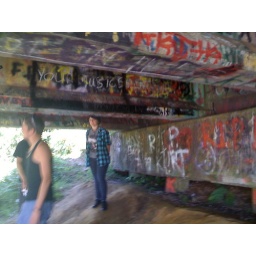
kids i found under the youngs street bridge in aberdeen. the bridge kurt cobain wrote the song 'something in the way' about